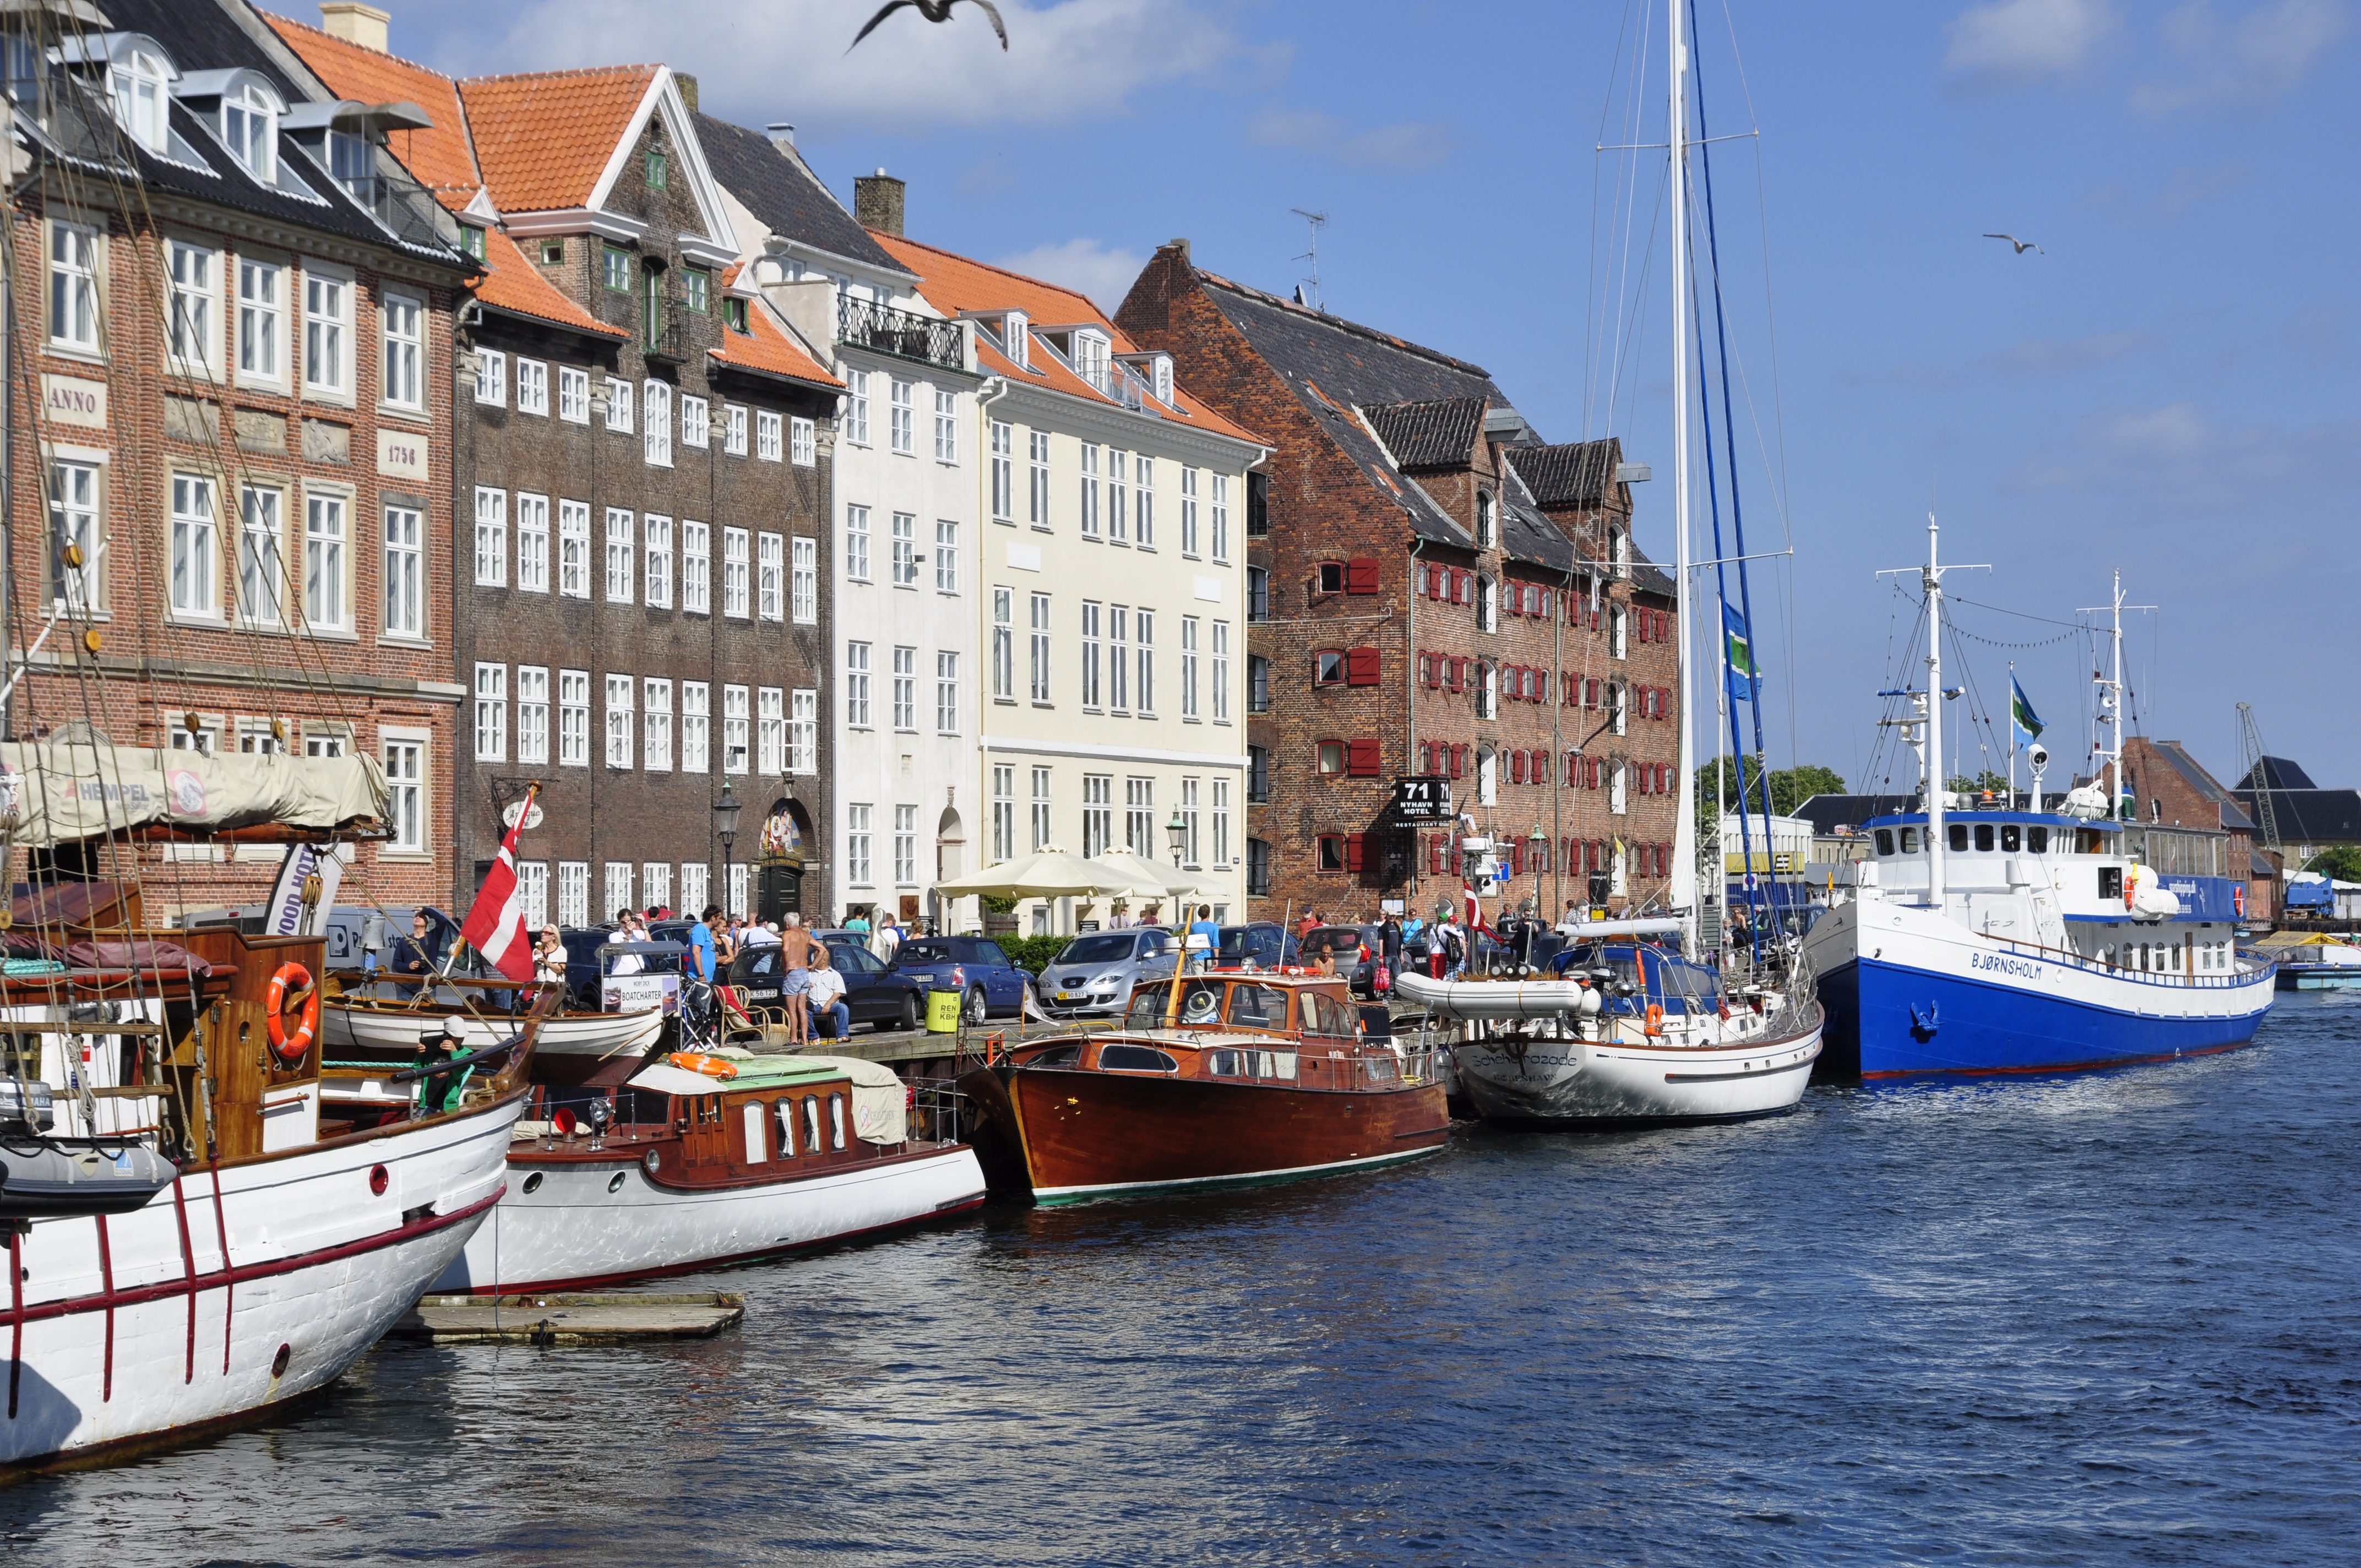
sea, dock, boat, canal, summer, vehicle, harbor, marina, port, tourism, waterway, boats, copenhagen, channel, watercraft, fishing vessel